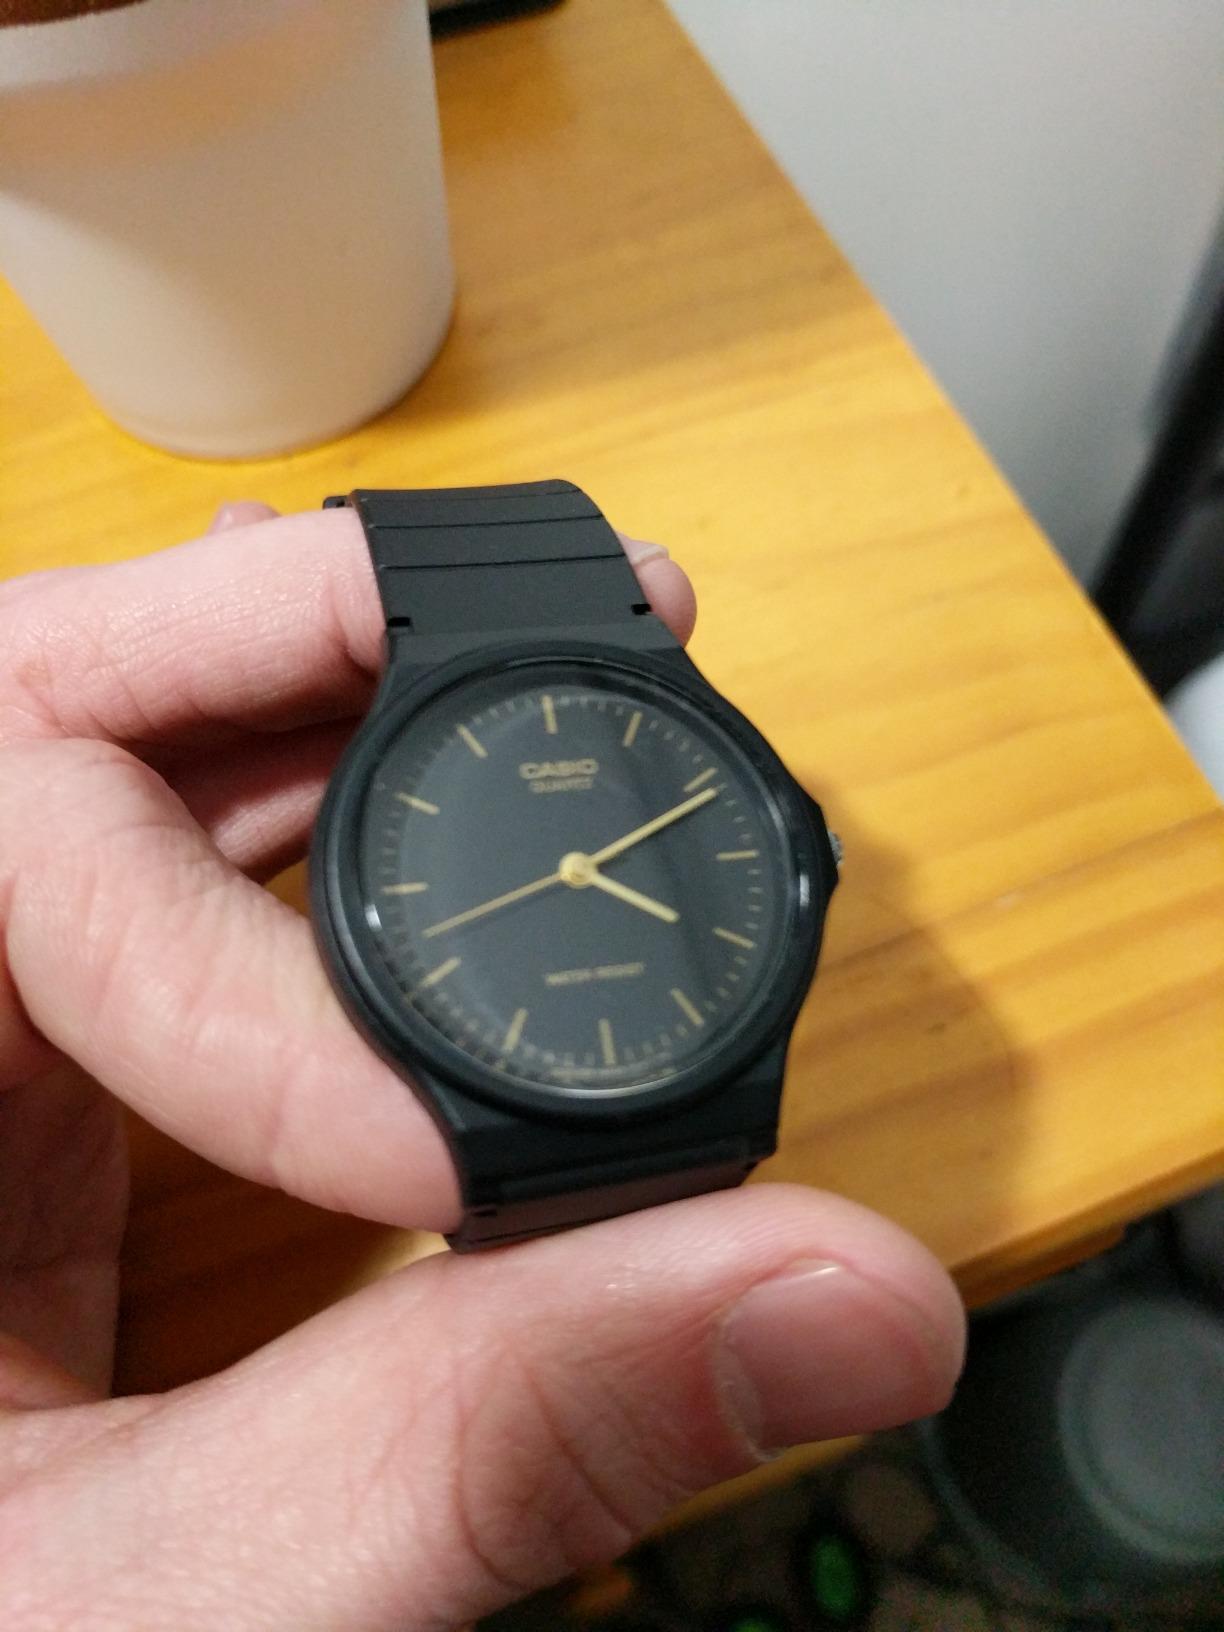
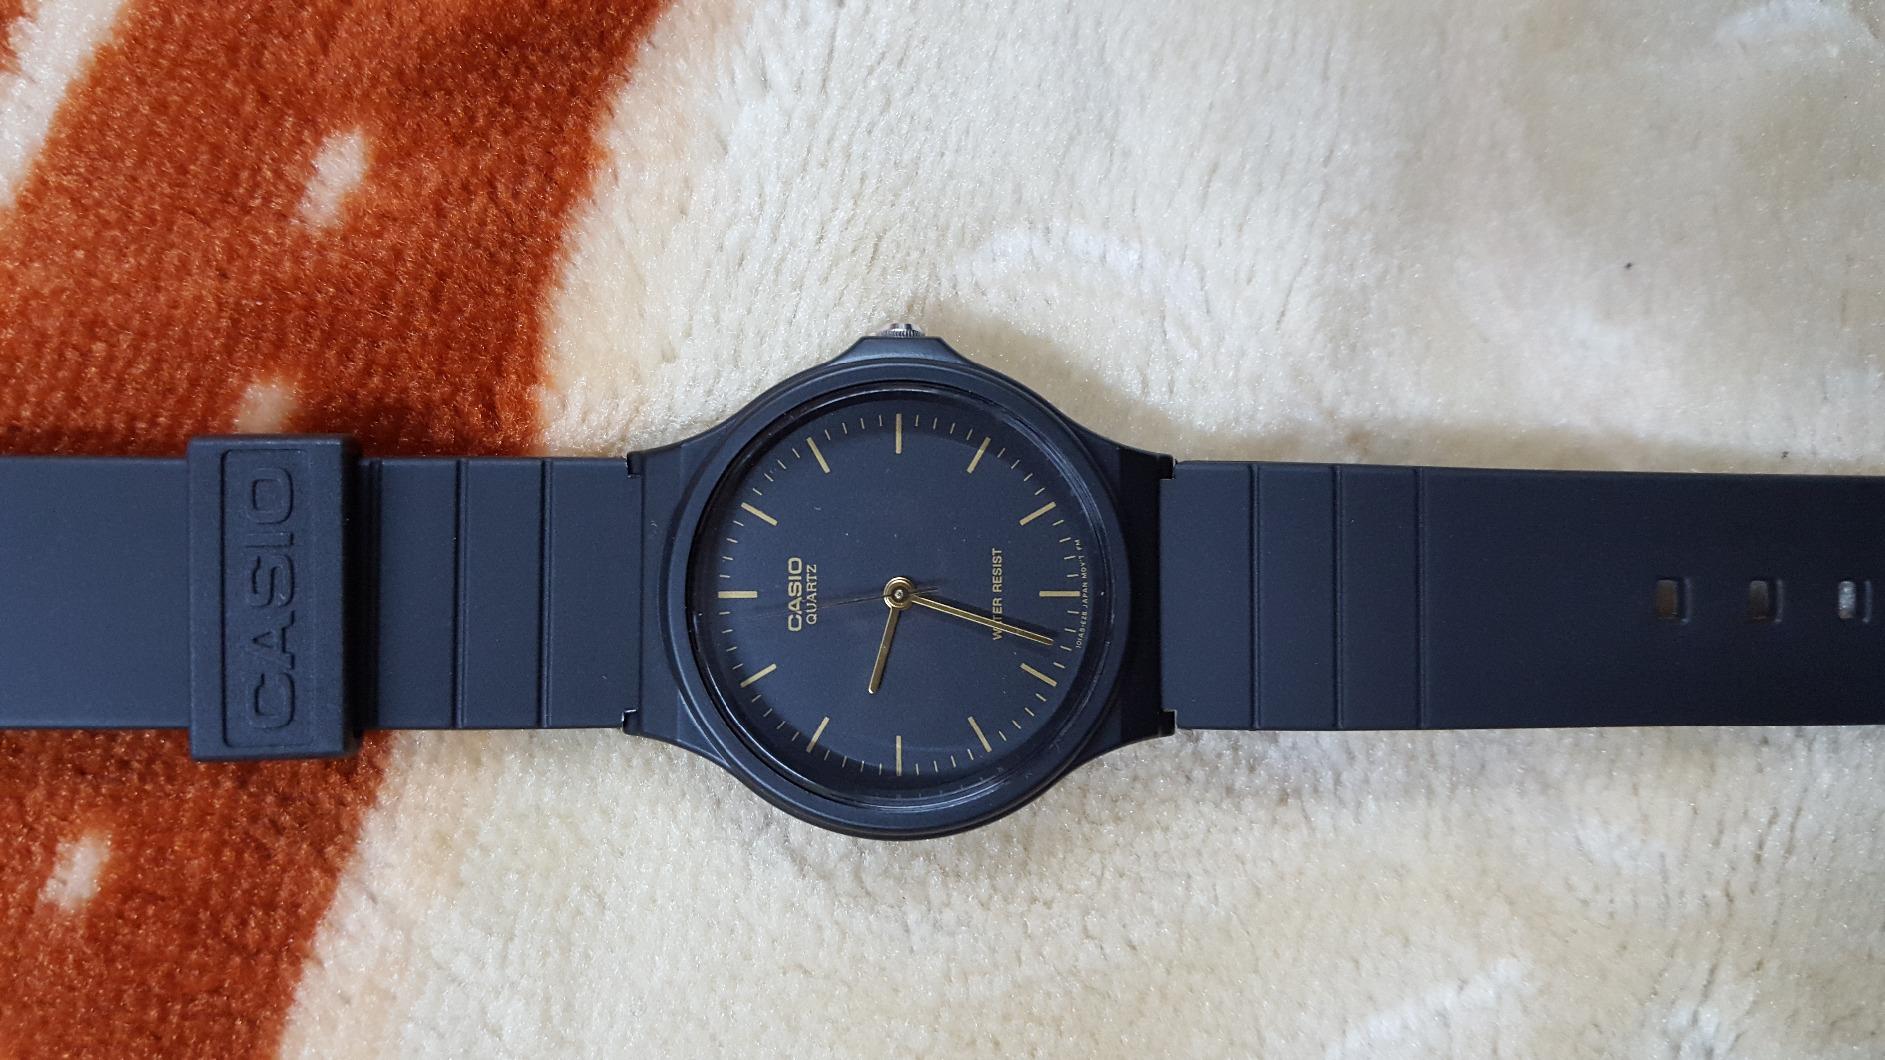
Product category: accessories_watch
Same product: yes